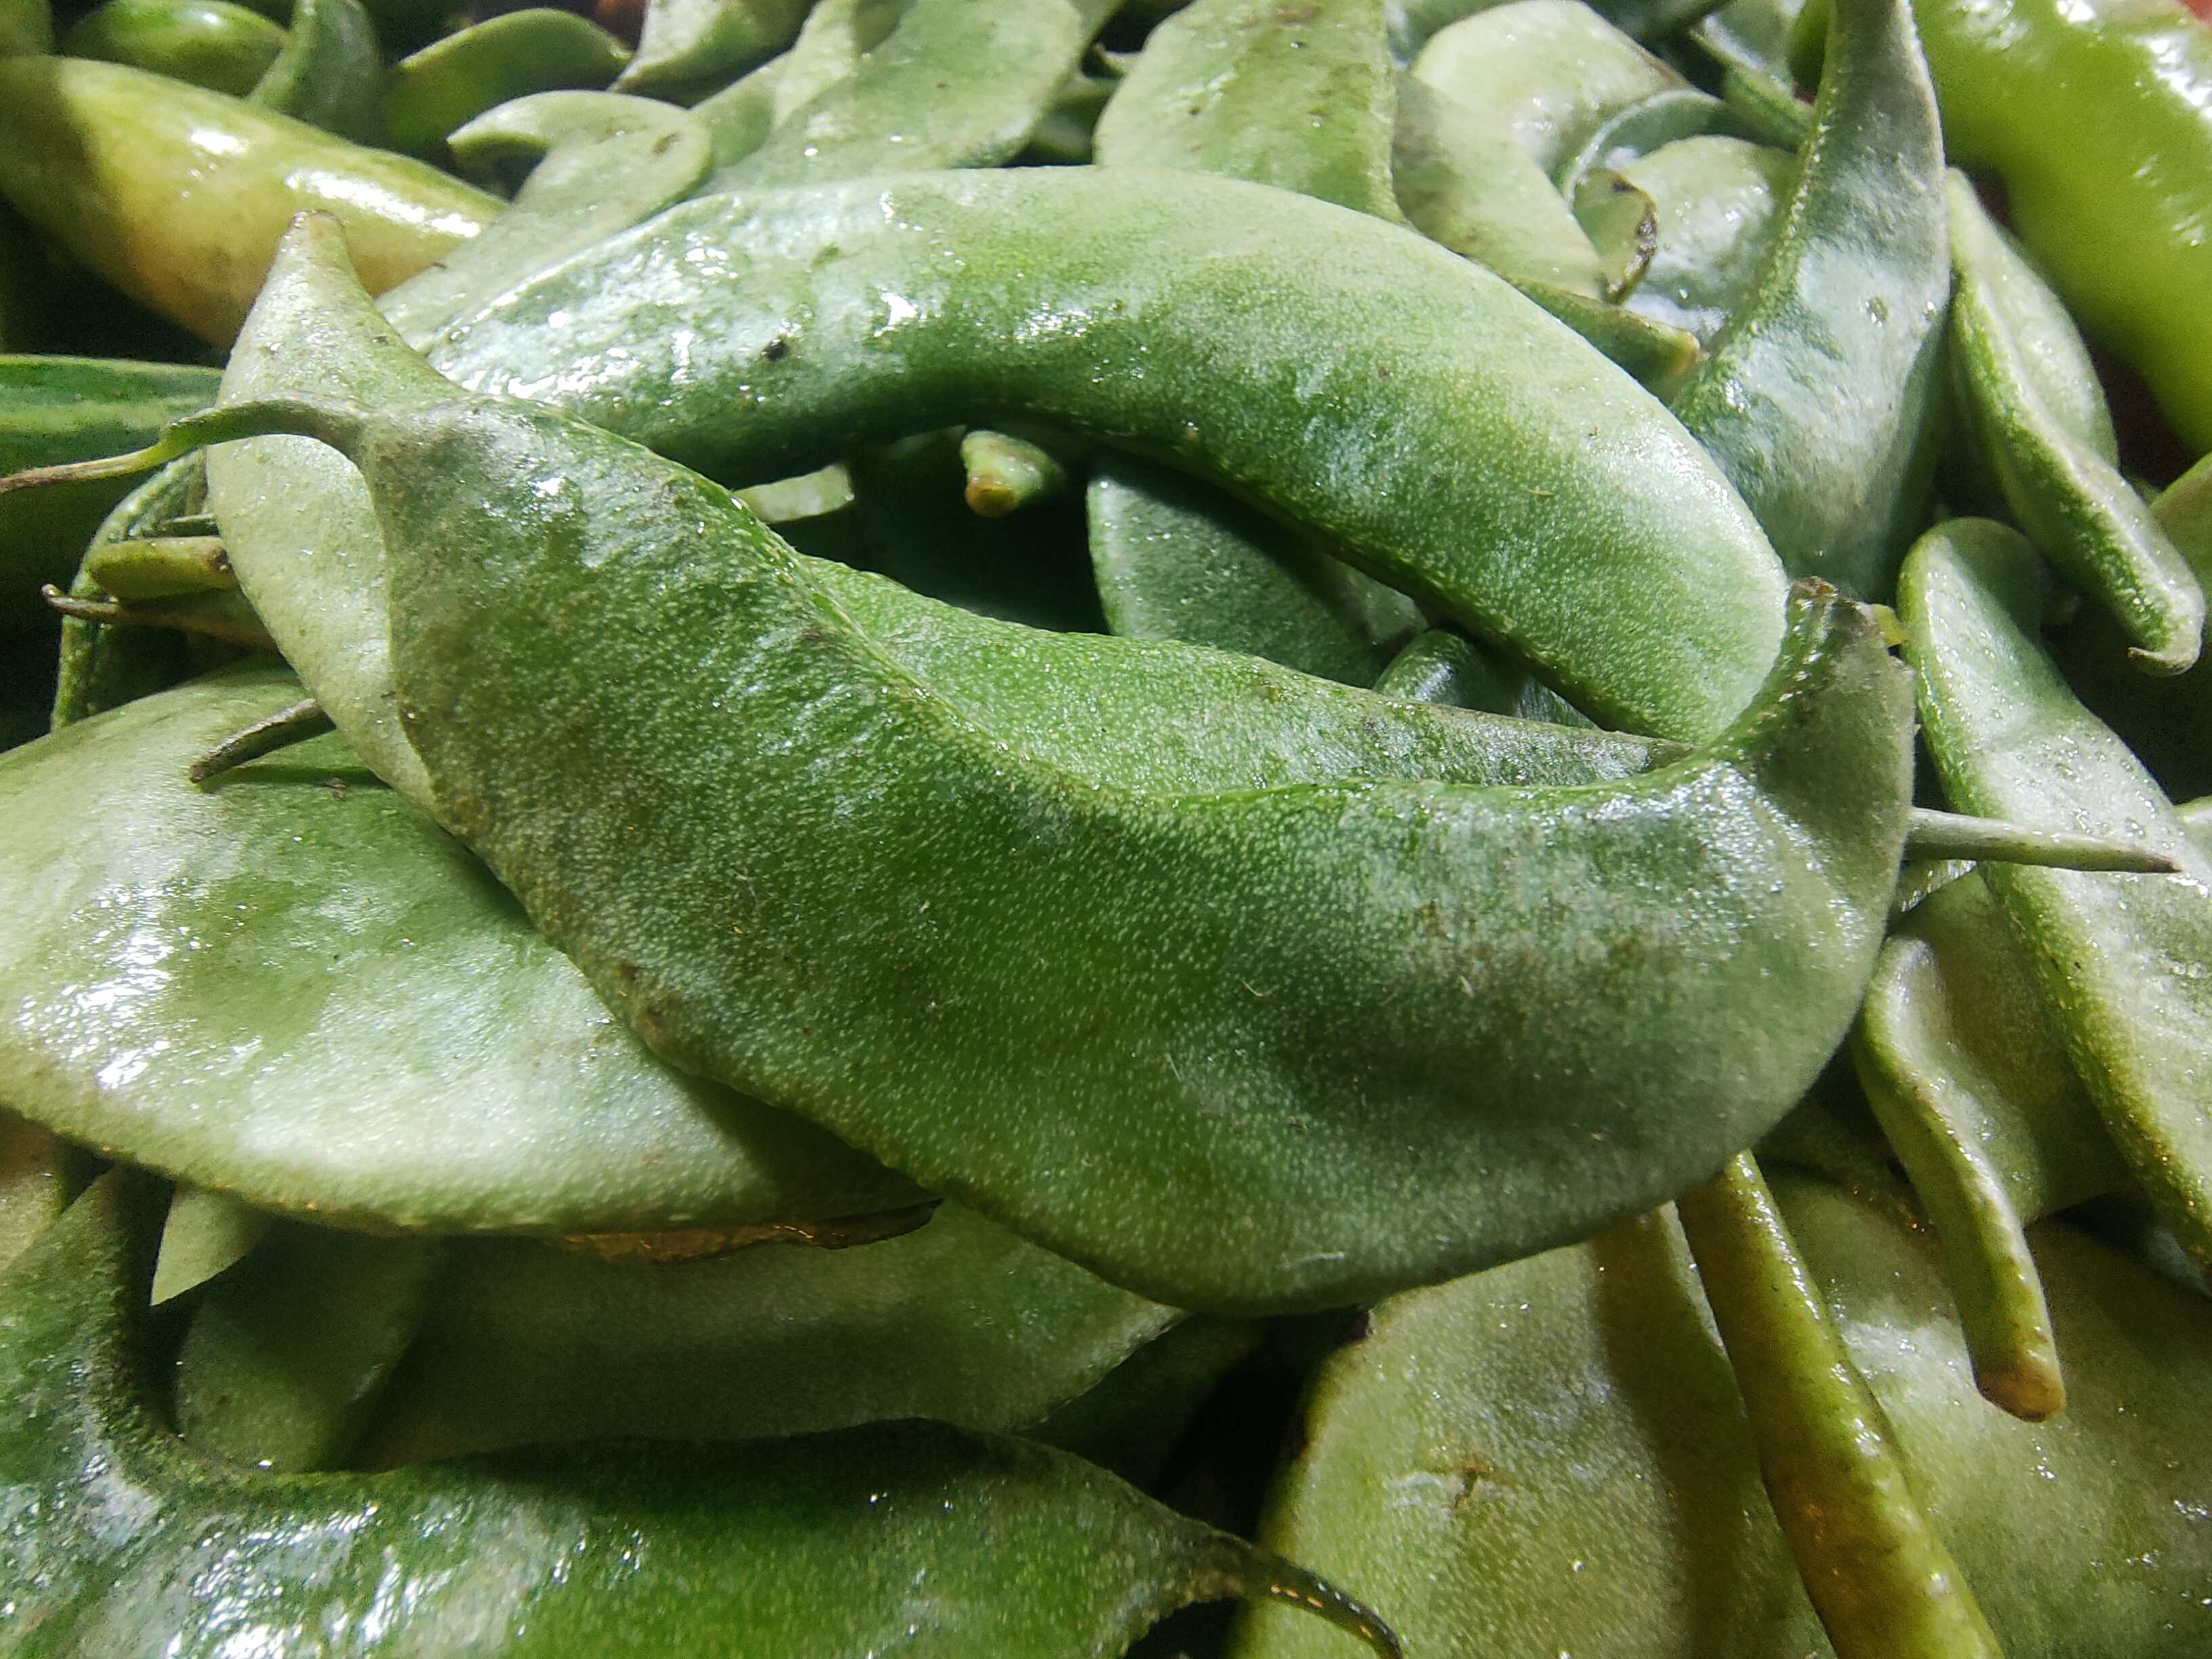
Label: Lablab purpureus